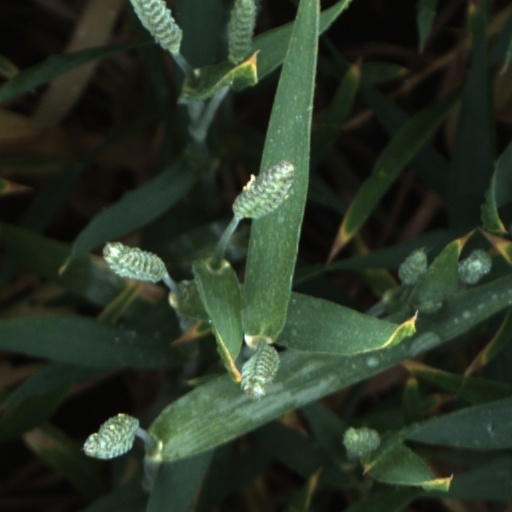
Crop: wheat